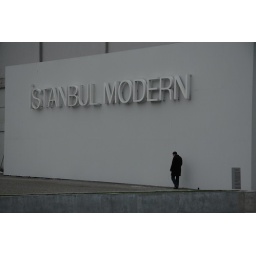
black &amp;amp; white in a colourful Istanbul